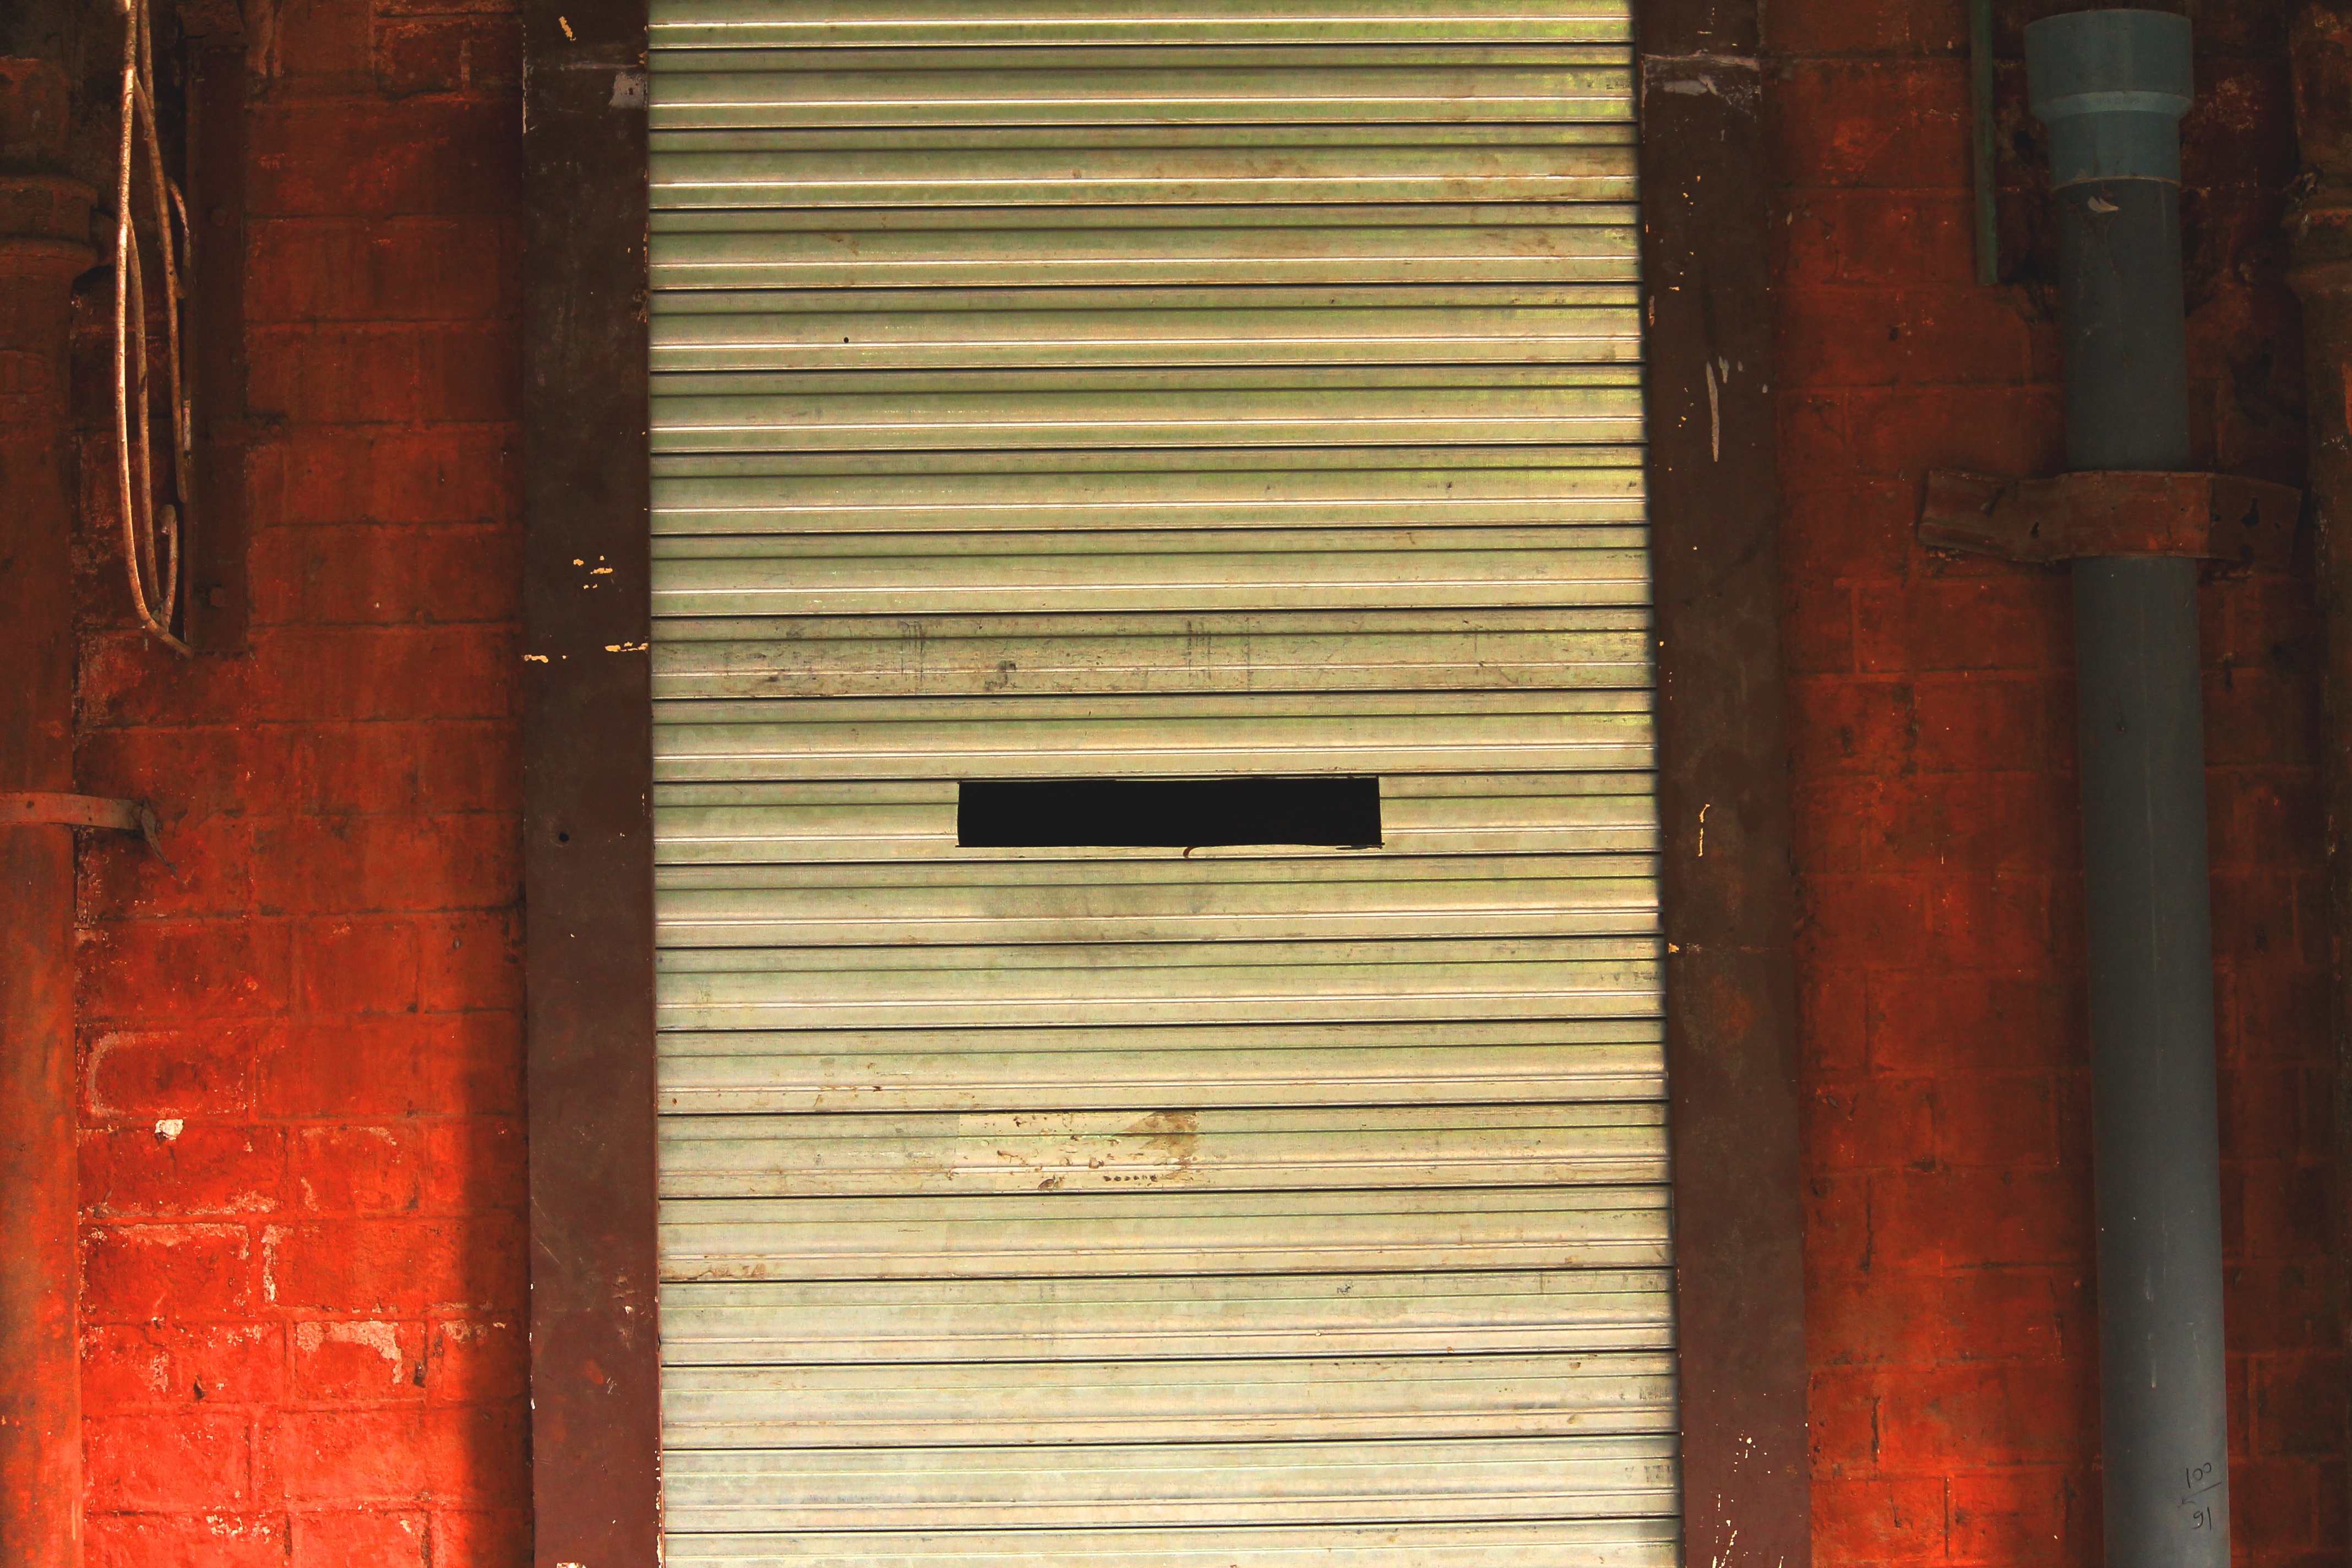
wood, texture, window, wall, red, color, door, interior design, man made object, window covering, wood stain